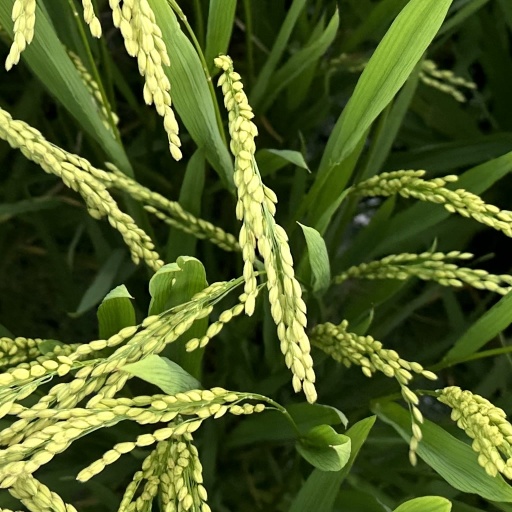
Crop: rice